Mikhail Chalykh

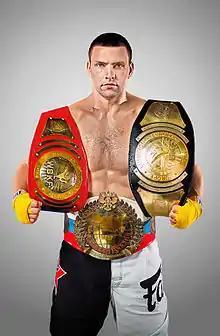
Chalykh in 2013

Mikhail Viktorovich Chalykh — (born November 20, 1983) is a retired Russian kickboxer. He is a Merited Master of Sports in kickboxing as well as a World Champion (2006), a European Champion (2004) and a three-time Russian National Champion in kickboxing (2004, 2005 and 2007).